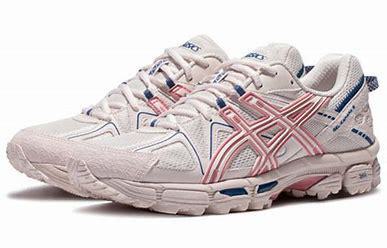
Brand: Asics
Model: Gel Kahana 8